Rural cemetery

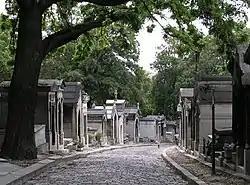
Pere Lachaise Cemetery in Paris

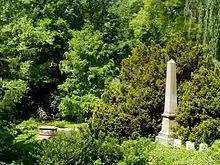
Hunnewell family obelisk in Mount Auburn Cemetery in Cambridge, Massachusetts

In the early 19th century, urban burial grounds were generally sectarian and located on small plots and churchyards within cities. With the rapid increase in urban populations due to the Industrial Revolution, urban cemeteries became unhealthily overcrowded with graves stacked upon each other, or emptied and reused for newer burials. The practice of embalming did not become popular until after the Civil War and cemeteries often had the stench of decomposing corpses. After several yellow fever epidemics, many cities began to relocate cemeteries outside city limits, as it was believed to be more hygienic.